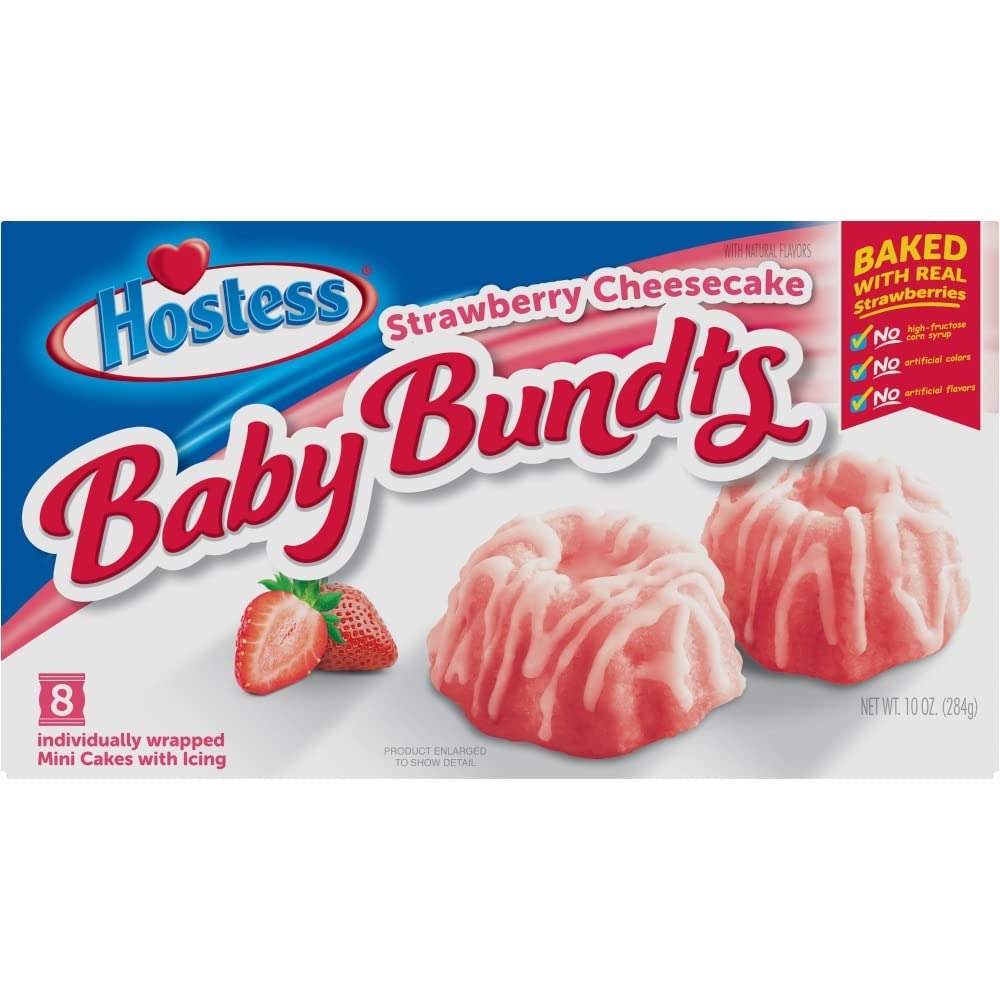
Item Name: Hostess Baby Bundts 10oz (Strawberry Cheesecake), 10 Ounce (Pack of 1)
Product Description: New from Hostess Brands! Say Hello to Hostess Strawberry Baby Bundts! Get a sweet twist on a familiar favorite with these delicious little Bundt cakes. Made of moist strawberry cake with a joyful drizzle on top, you’ll love the burst of flavor in your mouth. Plus, their delightful aroma serves up that extra boost of happiness to start the day with a smile. These Hostess Bundt Cakes make a yummy morning snack and fit right in your bag when you’re off to work or school. They’re the perfect pairing for morning coffee or hot tea. Kids will love these sweet treats with a cup of juice. </br> Features: 8 Mini Bundt Cakes: individually wrapped for freshness and convenience Made of delicious, moist Strawberry Cake with a Yummy Drizzle Enjoy Hostess Strawberry Bundt Cakes with your favorite hot or cold beverage Baby Bundts make the perfect grab-and-go breakfast or anytime snack!
Value: 10.0
Unit: Ounce

Price: 12.16